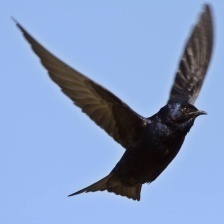
Species: PURPLE MARTIN
Scientific name: PROGNE SUBIS